Tulsa Golden Hurricane football statistical leaders

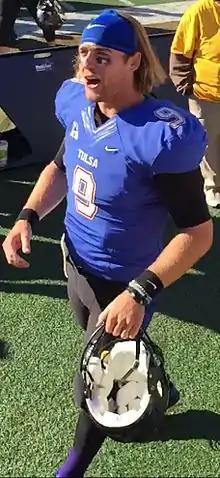
Dane Evans is Tulsa's career leader in passing yards and touchdowns.

The following lists give individual statistical leaders of the Tulsa Golden Hurricane football program in various categories, including passing, rushing, receiving, total offense, defensive stats, and kicking. Within those areas, the lists identify single-game, single-season, and career leaders. The Golden Hurricane represent the University of Tulsa in the NCAA's American Athletic Conference.